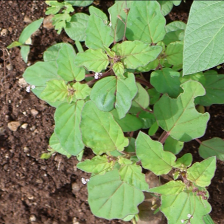
Weed species: Punarnava _(Boerhaavia diffusa)